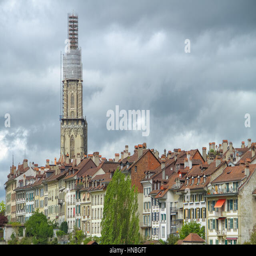
the tower which towers over the city